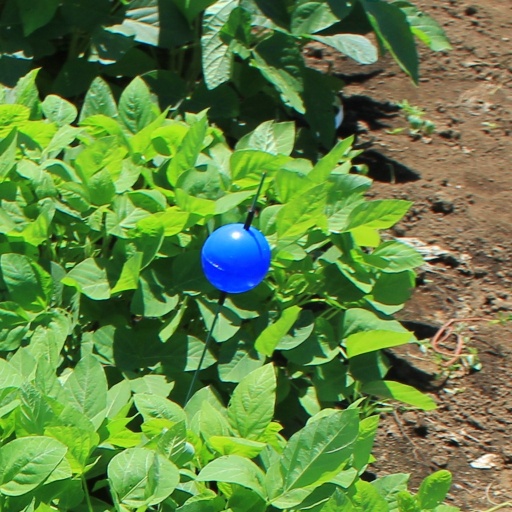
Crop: soybean